Petr Sýkora

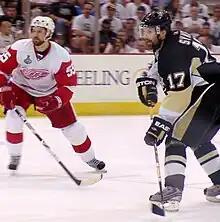
Sýkora in 2009 Stanley Cup Finals Game 6.

In July 2007, Sýkora signed a two-year contract with the Pittsburgh Penguins as an unrestricted free agent. After initially playing with Sidney Crosby, Sýkora was later lined up with Evgeni Malkin after Crosby suffered an injury towards the end of the season. Benefiting from his high-caliber linemates, Sýkora enjoyed his best offensive season since 2000–01, tallying 63 points.